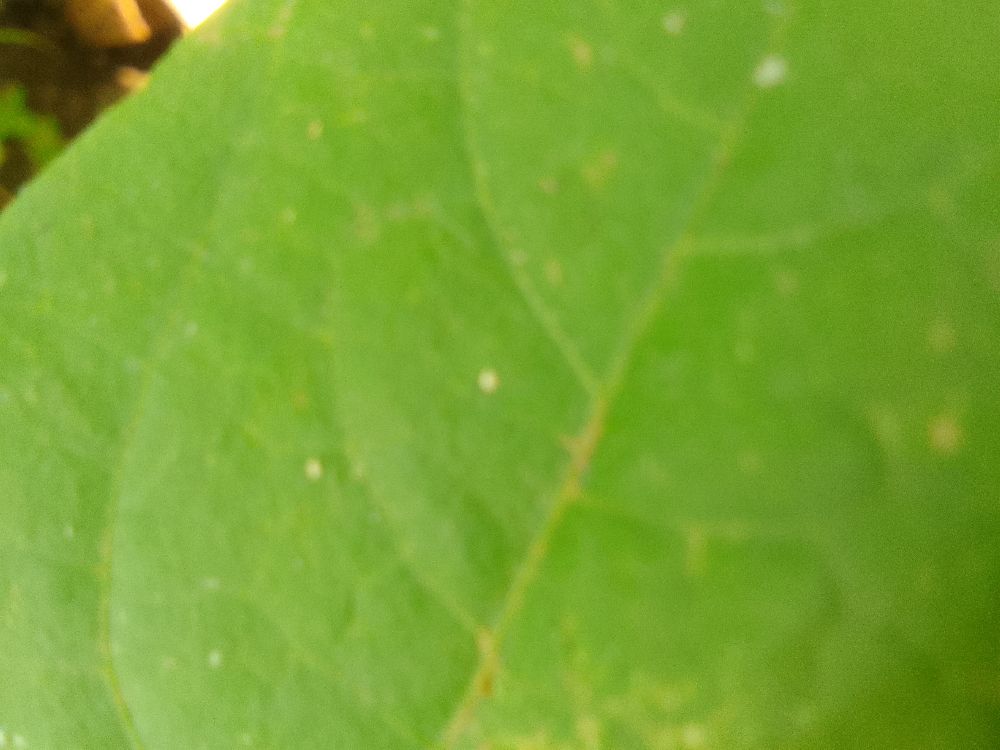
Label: healthy